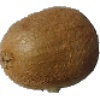
Label: Kiwi 1